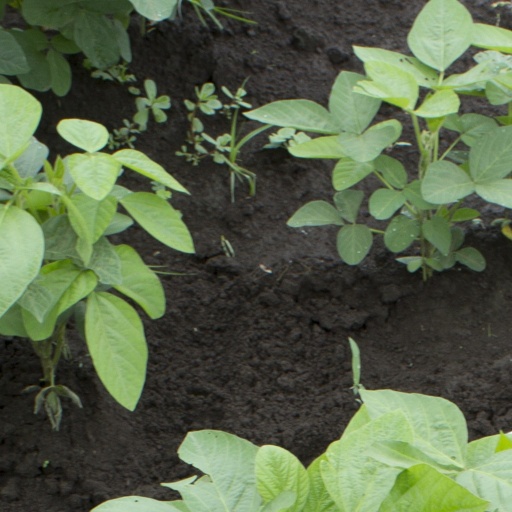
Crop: soybean